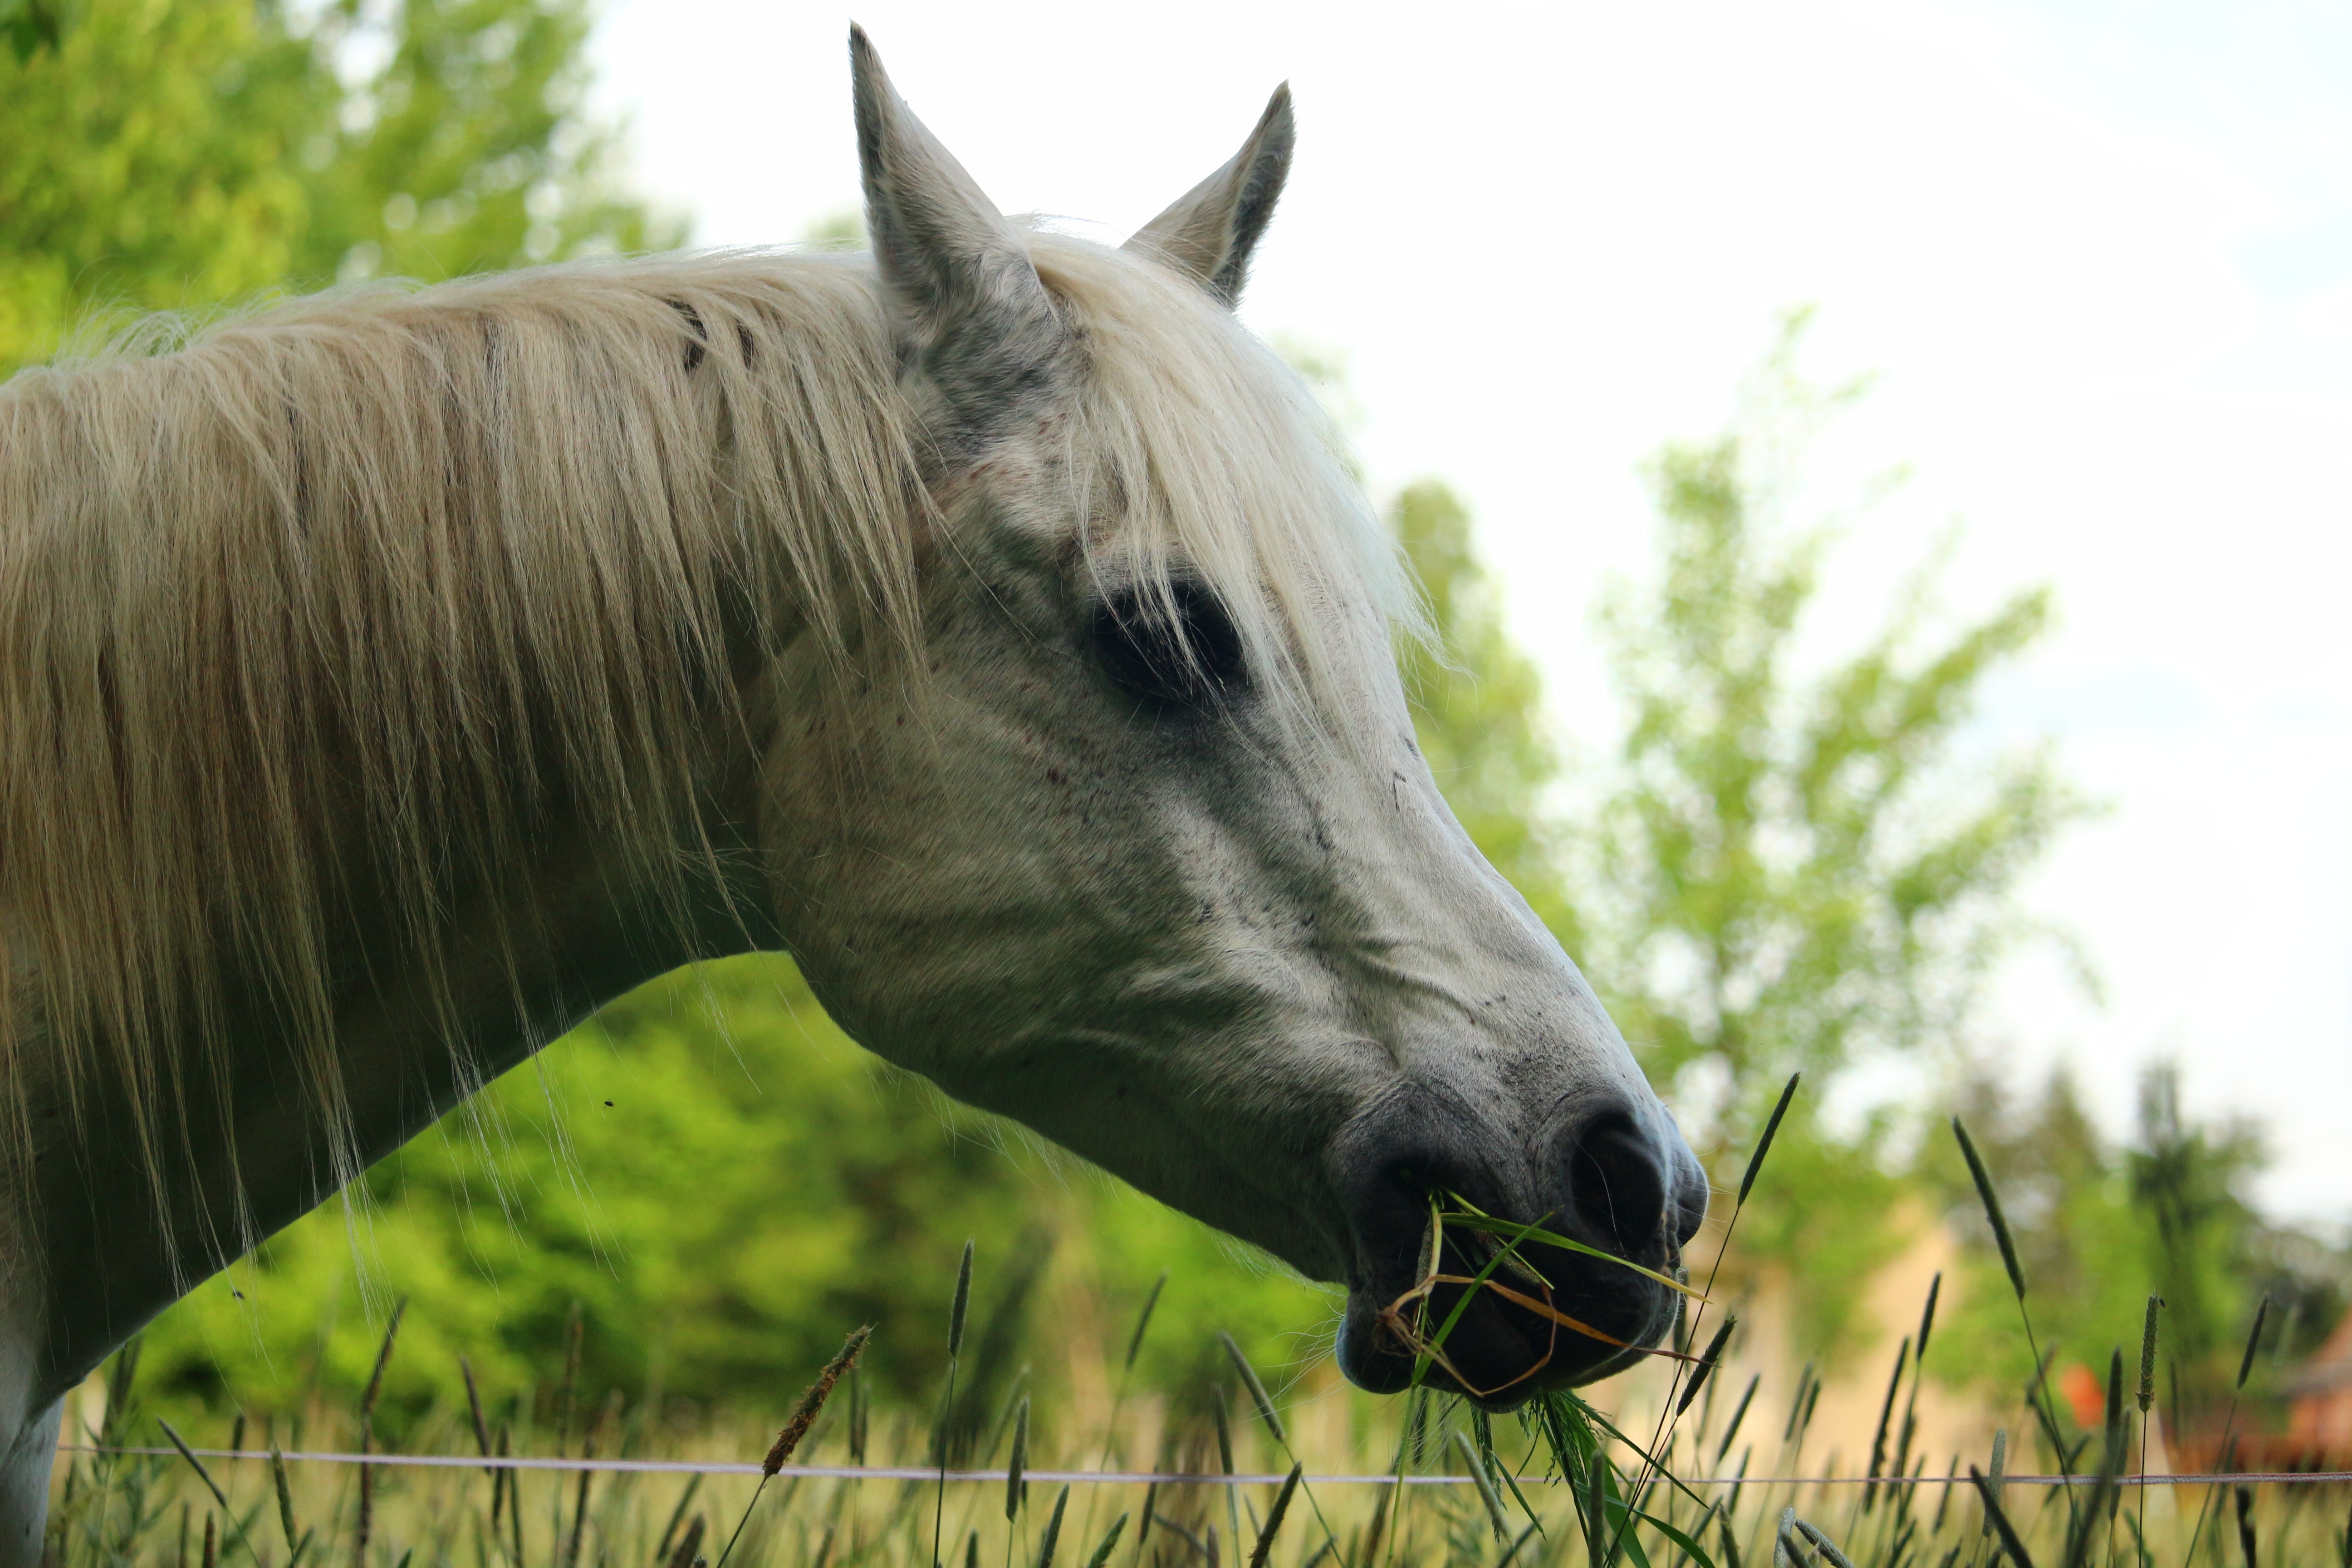
grass, meadow, pasture, grazing, horse, mammal, stallion, mane, fauna, graze, vertebrate, mare, mold, foal, horse head, nostrils, thoroughbred arabian, horses mouth, horse like mammal, mustang horse